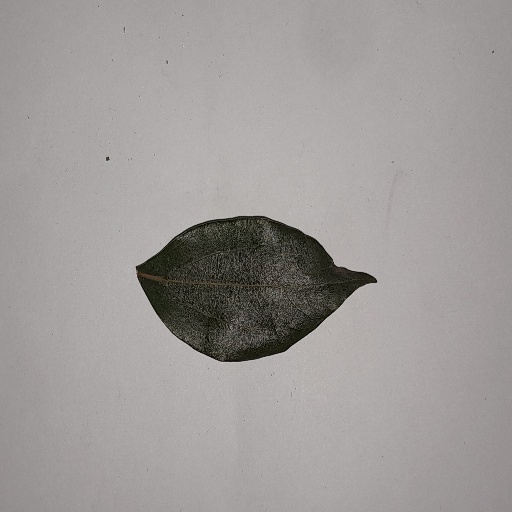
Species: Camphor
Leaf condition: Bacterial Spot